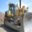
Label: tractor